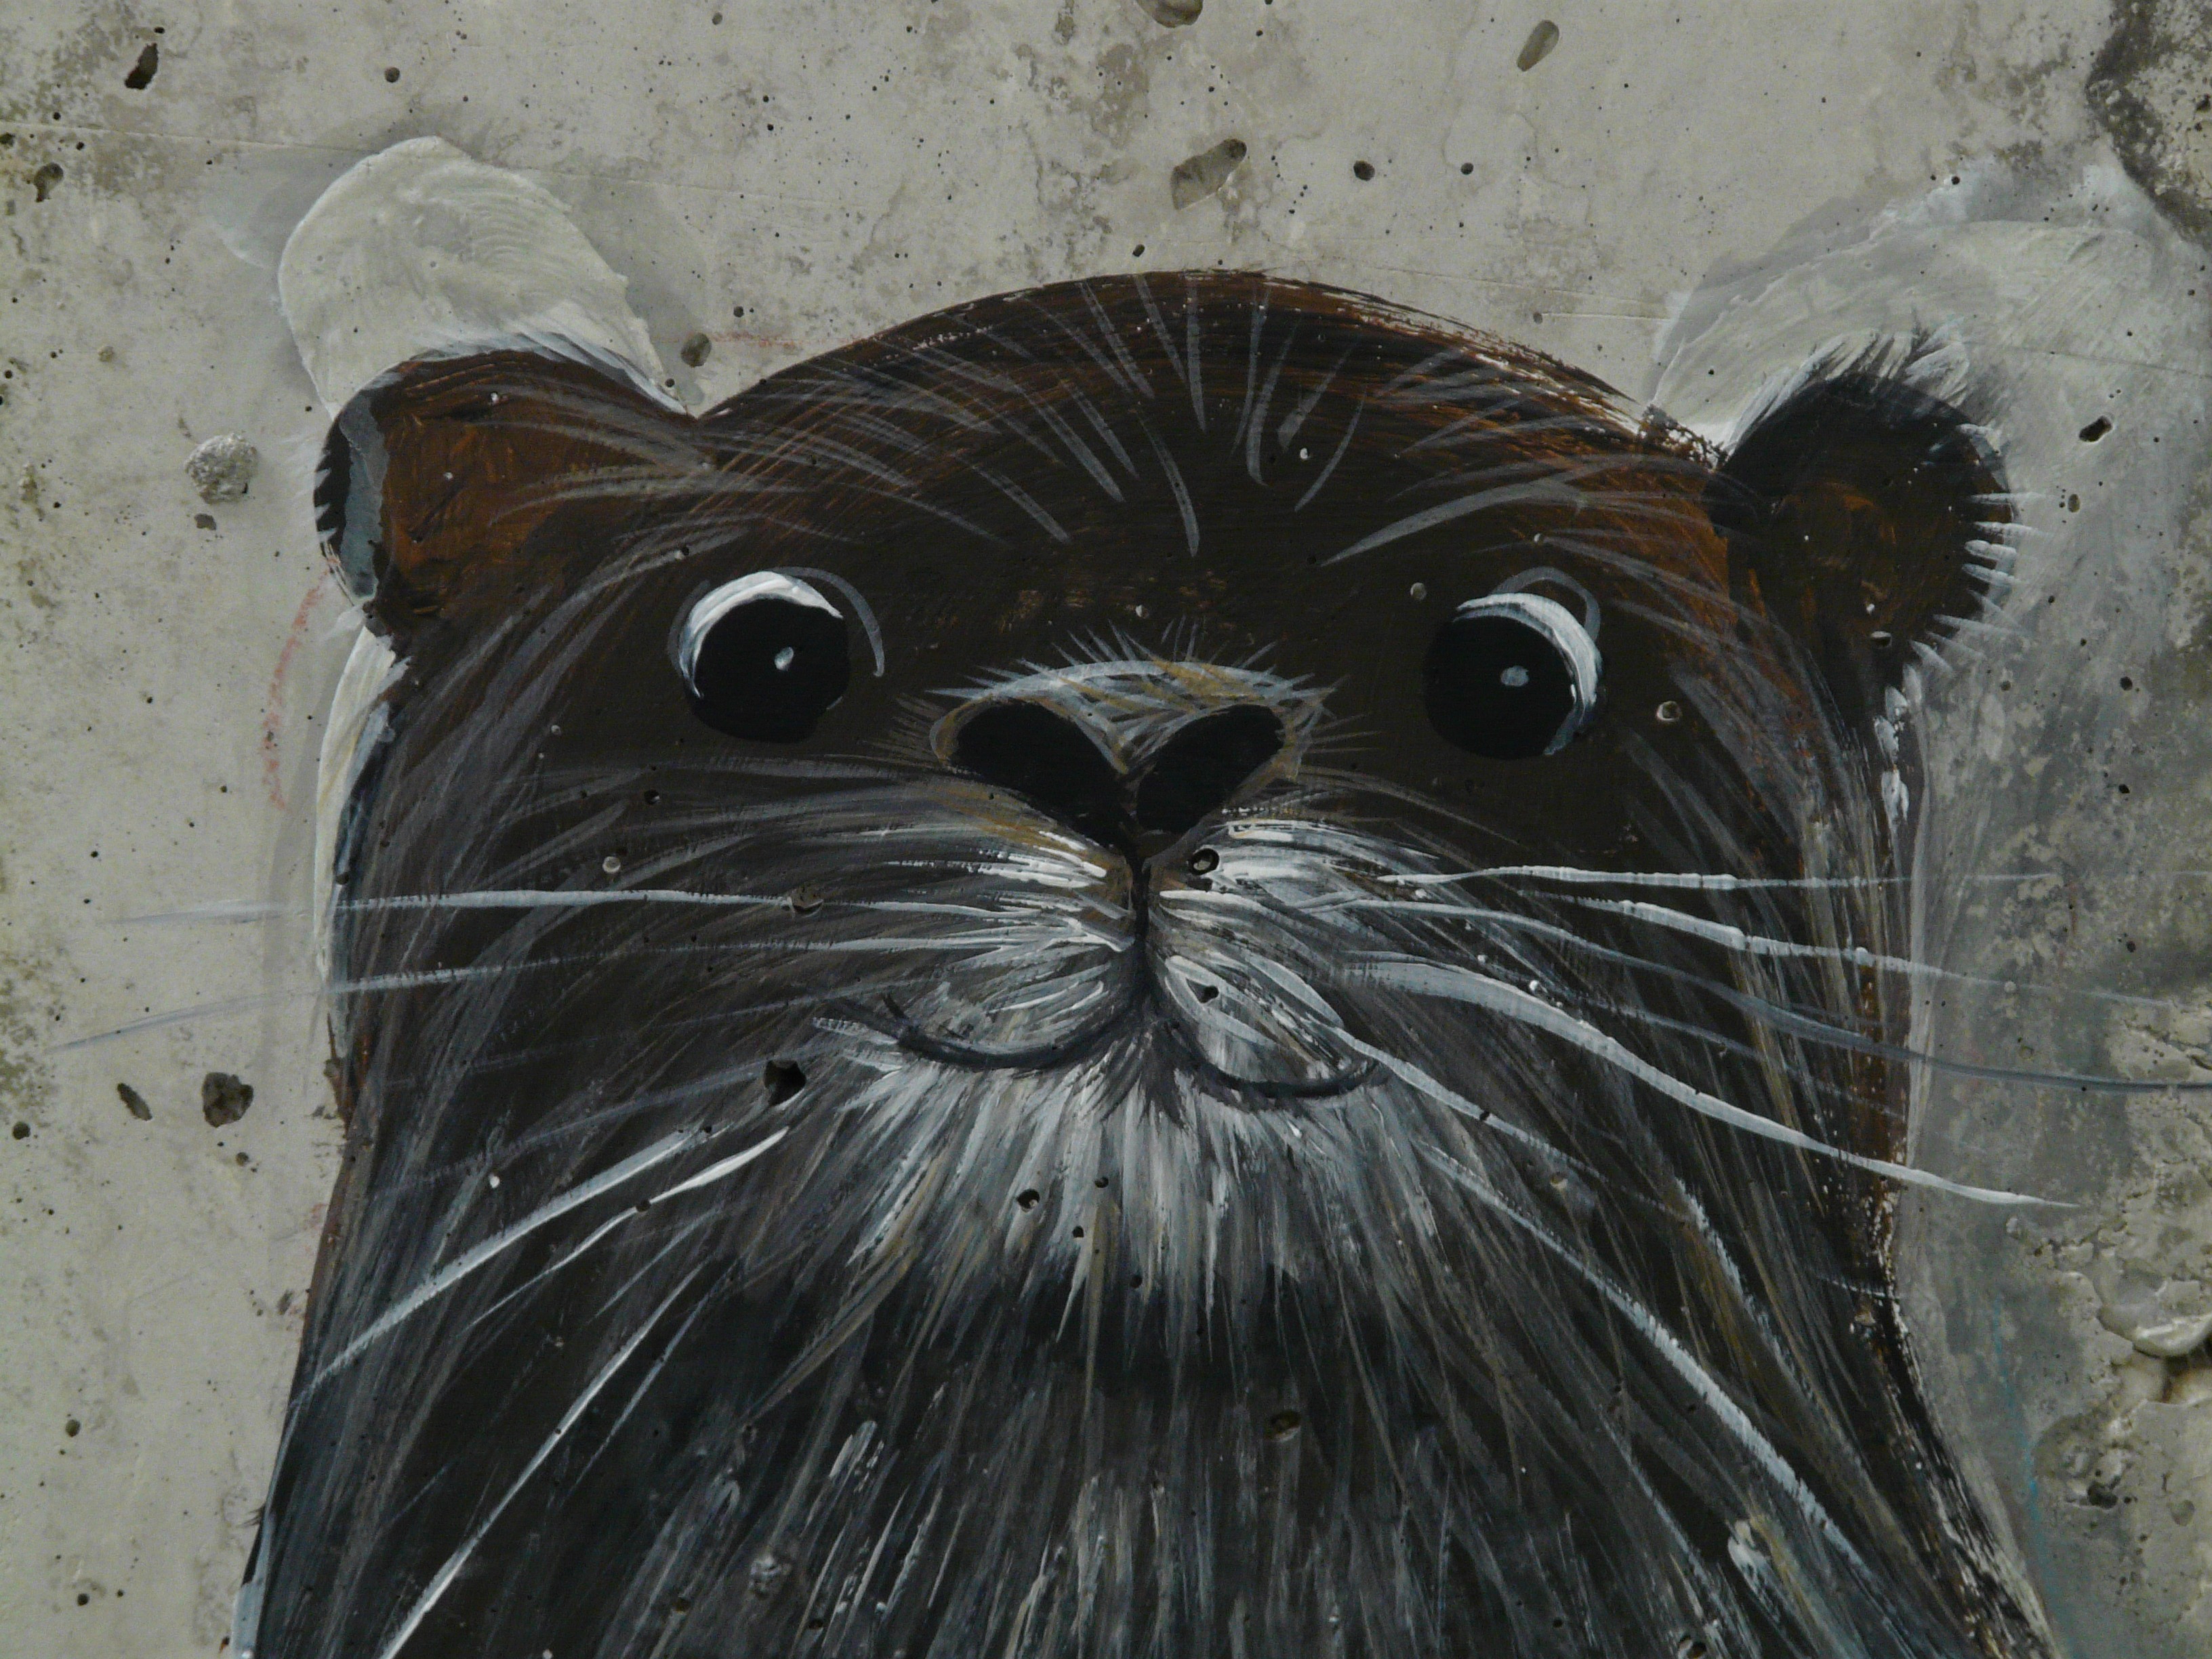
bird, wing, cute, owl, fauna, bird of prey, art, sketch, drawing, funny, image, otter, drawn, perching bird